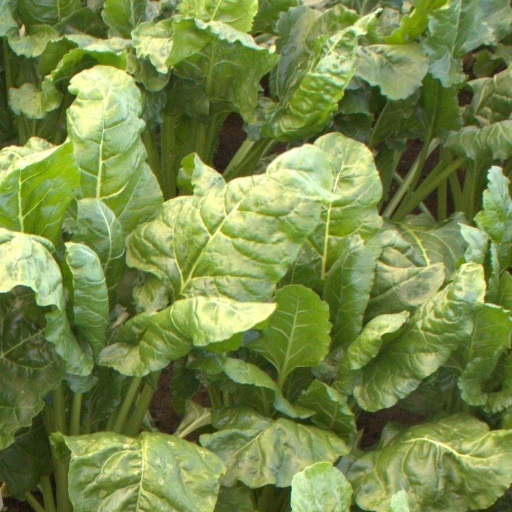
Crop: sugar beet